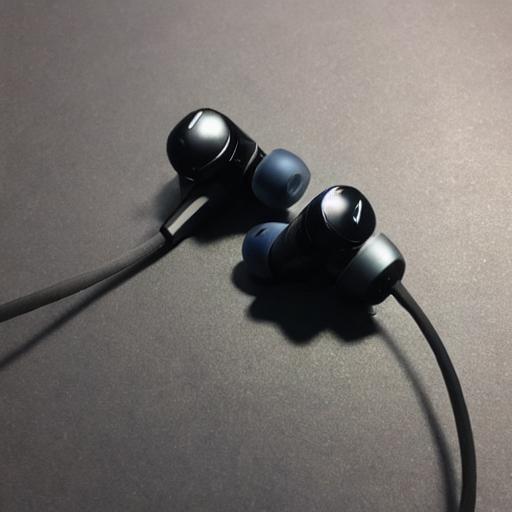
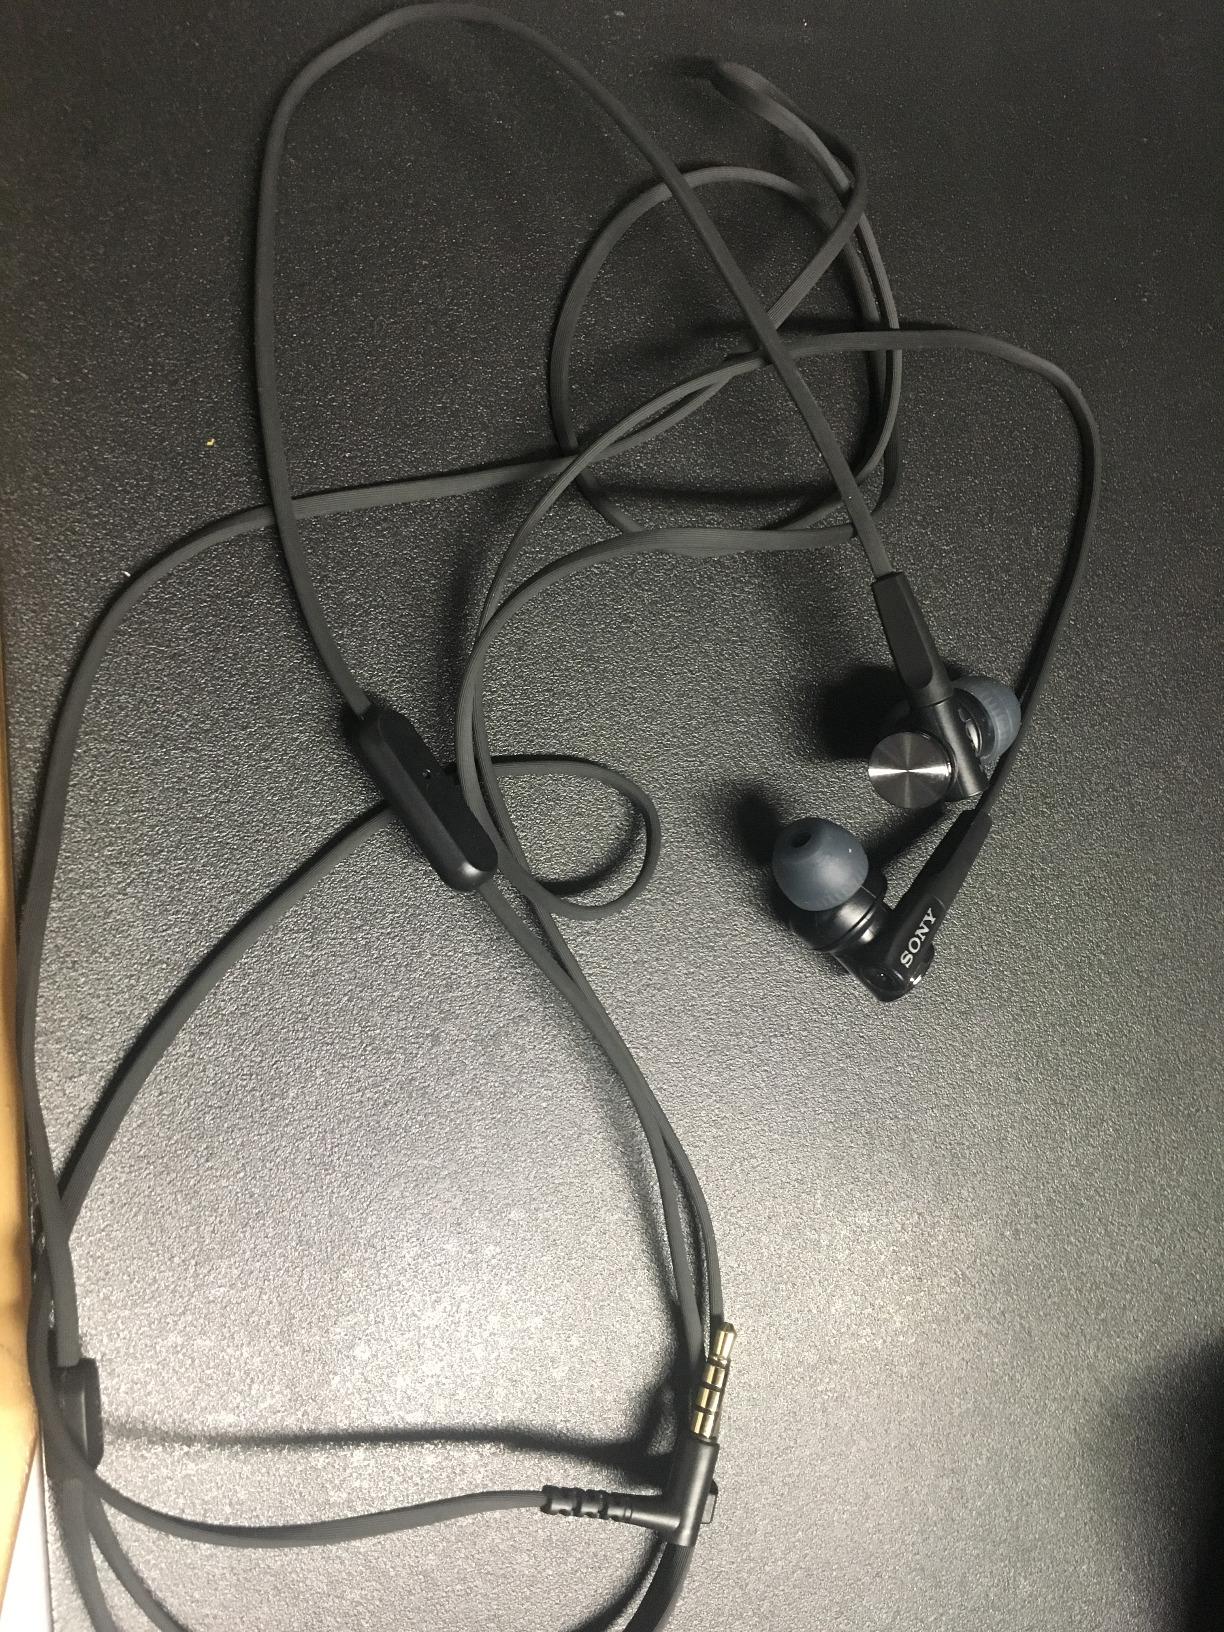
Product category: headphones
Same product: no